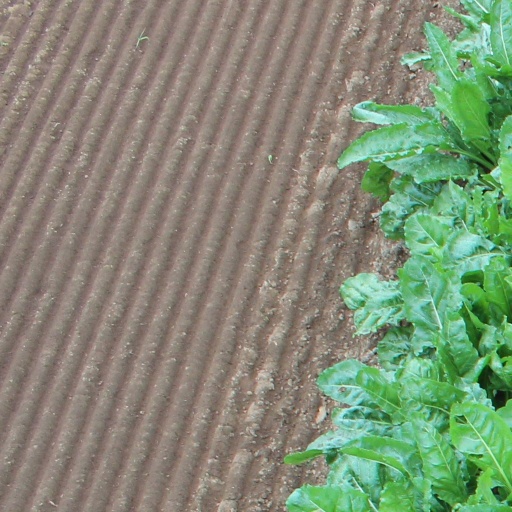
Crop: sugar beet